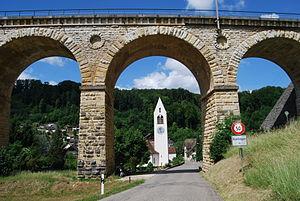
Cette liste présente les biens culturels d'importance nationale dans le canton de Bâle-Campagne. Cette liste correspond à l'édition 2009 de l'Inventaire suisse des biens culturels d'importance nationale pour le canton de Bâle-Campagne. Il est trié par commune et inclut : 36 bâtiments séparés, 6 collections et 22 sites archéologiques.
Rümlingen est une commune suisse du canton de Bâle-Campagne, située dans le district de Sissach.